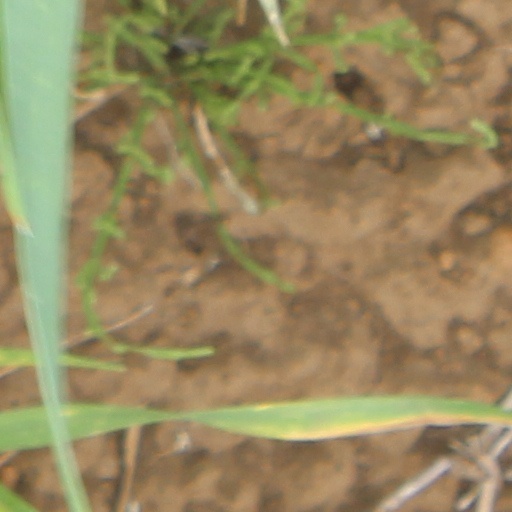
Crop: wheat